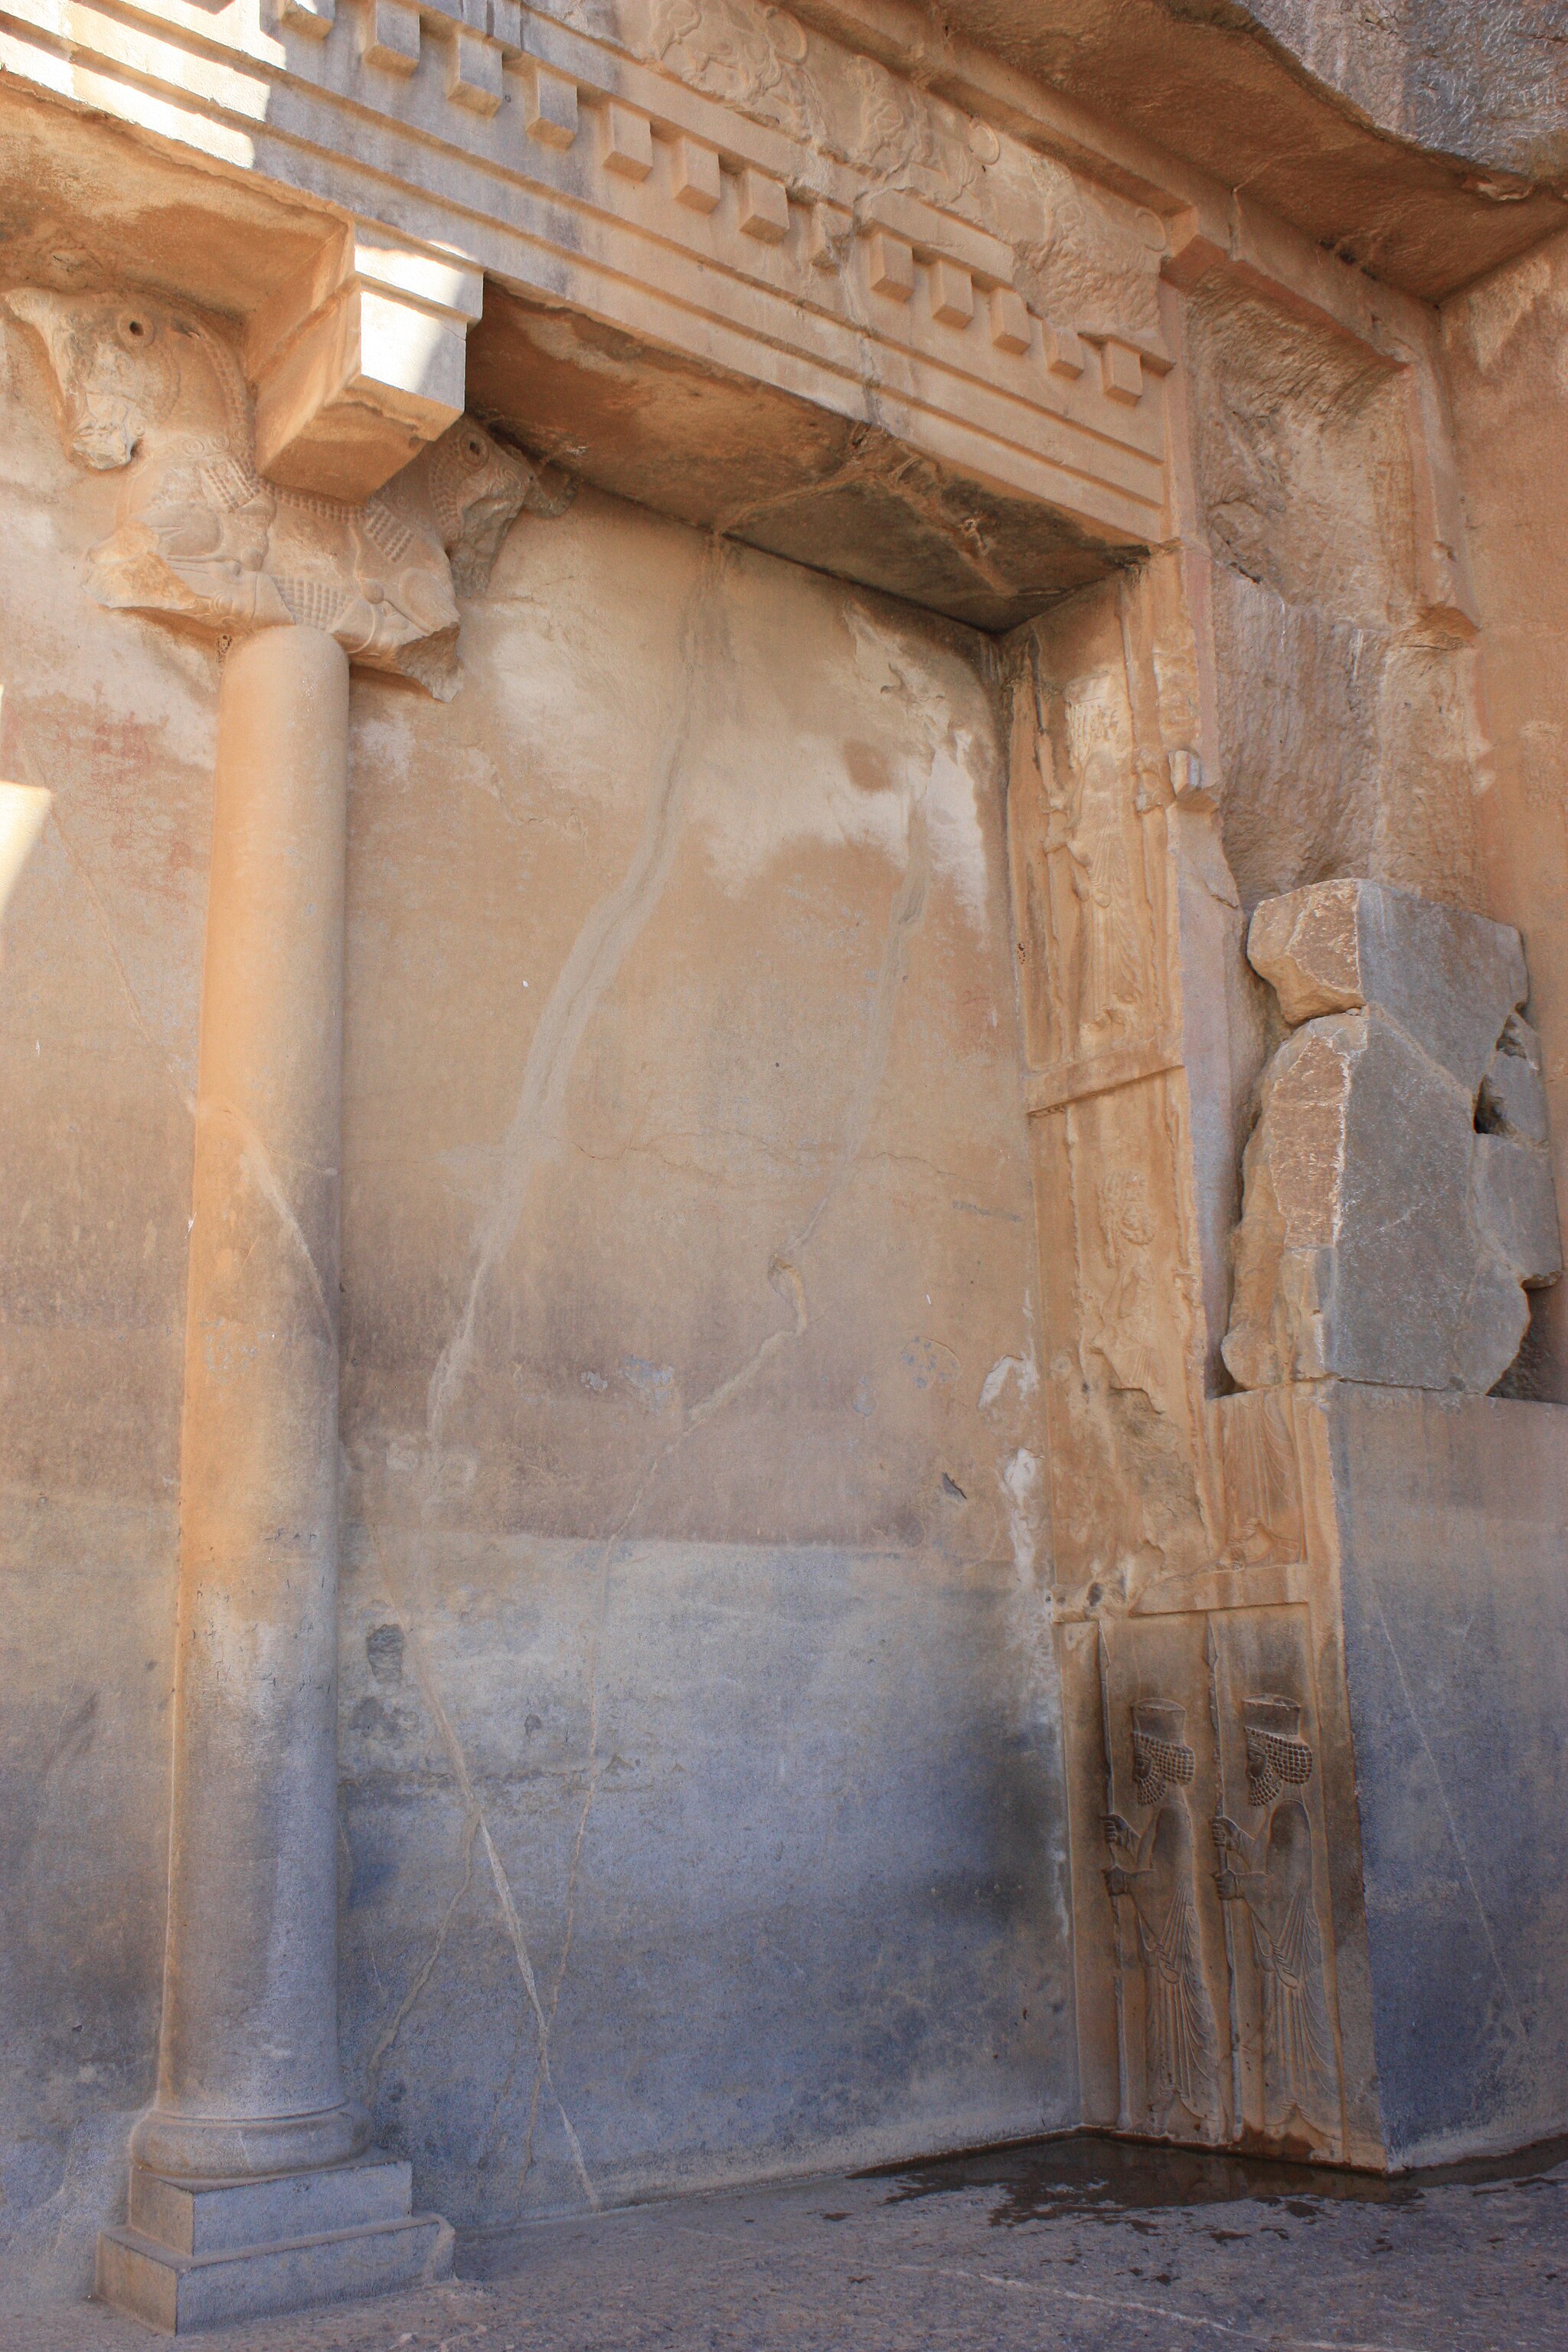
Title: Takhtejamshid 1202
Description: Persepolis in Shiraz
Date: 2009-04-03
Categories: GFDL, Taken with Canon EOS 450D, Tomb of Artaxerxes III, License migration redundant, Self-published work, 2009 in Persepolis